2016 World Snooker Championship

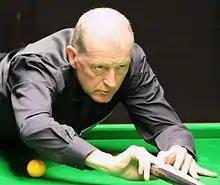
Davis playing a shot with the rest

The top 16 seeds automatically qualified for the first round. Defending champion Bingham was seeded first, and other seeded places were allocated based on the latest world rankings. Professional players below 17th place in rankings, and 16 invited amateur players started in the first round of qualifying, and were required to win three best-of-19-frame matches to reach the Crucible. Qualifying rounds were held at the Ponds Forge International Sports Centre in Sheffield from 6 to 13 April 2016.